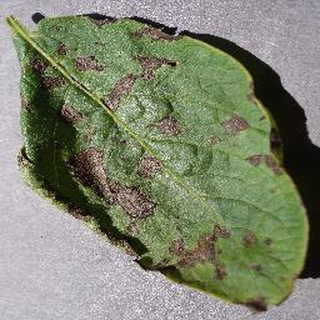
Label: potato_early_blight